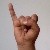
The image shows a hand gesture representing the letter 'I' in Indian Sign Language.